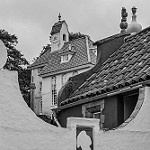
Label: B & W